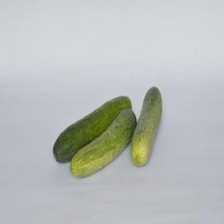
Label: cucumber